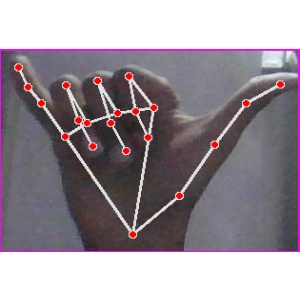
अक्षर: य